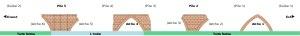
Le pont de l'Isle Auger ou pont de Île Auger est un ancien pont médiéval situé à Chambourg-sur-Indre, dans le département français d'Indre-et-Loire.